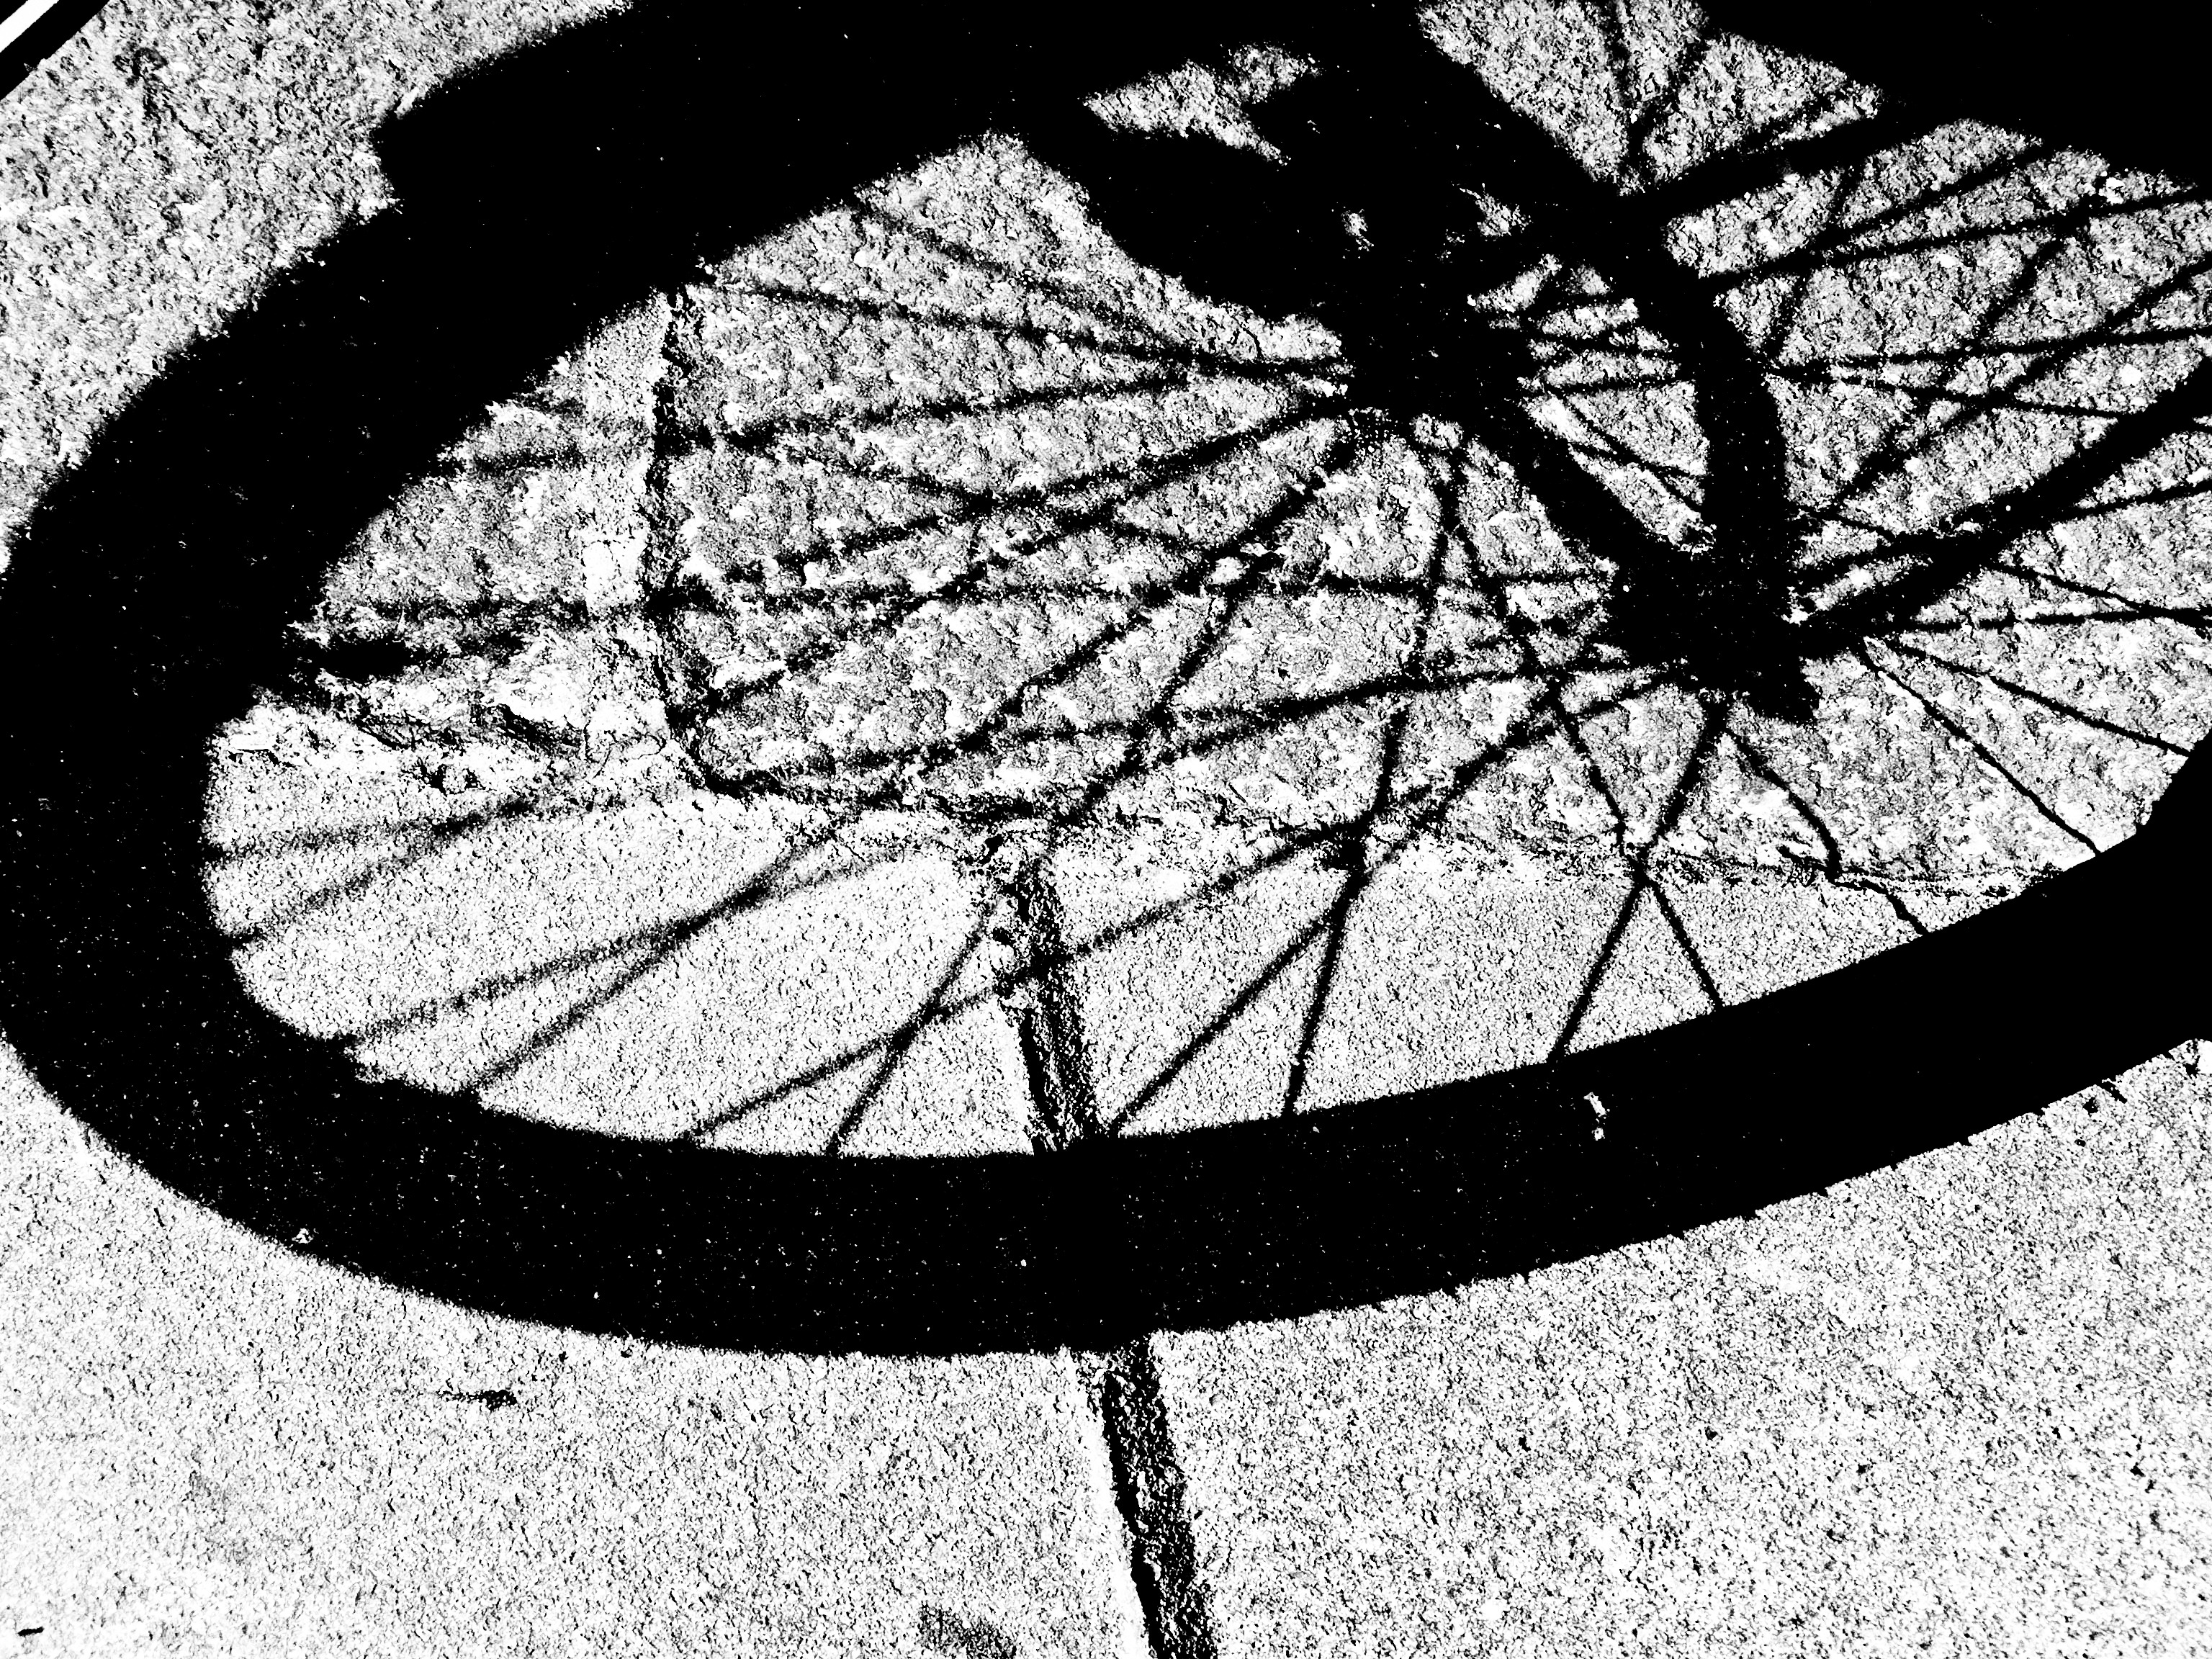
outdoor, black and white, track, sport, street, photography, wheel, window, bicycle, bike, travel, recreation, cyclist, transportation, transport, line, vehicle, shadow, ride, black, monochrome, speed, lifestyle, leisure, tire, cycle, circle, activity, pedal, cycling, amsterdam, fun, symmetry, biking, handlebars, shape, active, biker, bicycle wheel, monochrome photography, automotive tire